Henderson, Iowa

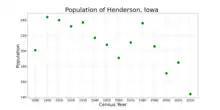
The population of Henderson, Iowa from US census data

As of the census of 2020, there were 144 people, 66 households, and 48 families residing in the city. The population density was 1,085.4 inhabitants per square mile (419.1/km). There were 69 housing units at an average density of 520.1 per square mile (200.8/km). The racial makeup of the city was 91.0% White, 0.0% Black or African American, 0.0% Native American, 0.0% Asian, 0.0% Pacific Islander, 0.0% from other races and 9.0% from two or more races. Hispanic or Latino persons of any race comprised 1.4% of the population.